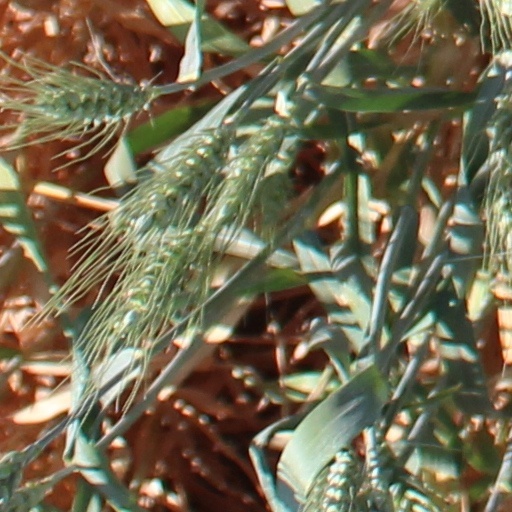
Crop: wheat